Marco Rubio

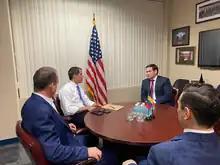
Rubio meeting with Venezuelan presidential candidate and opposition leader Juan Guaidó in February 2020

On April 5, 2017, Rubio said Bashar al-Assad felt he could act with "impunity" in knowing the United States was not prioritizing removing him from office. The next day, Rubio praised Trump's ordered strike: "By acting decisively against the very facility from which Assad launched his murderous chemical weapons attack, President Trump has made it clear to Assad and those who empower him that the days of committing war crimes with impunity are over."